Sunni Islam

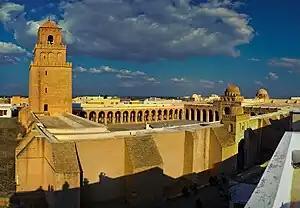
The Great Mosque of Kairouan (also known as the Mosque of Uqba) in the city of Kairouan, Tunisia, was, particularly from the 9th to 11th century, an important center of Islamic learning with an emphasis on the Maliki Madh'hab.

There are many intellectual traditions within the field of "Shari'ah" (Islamic law), often referred to as "Madh'habs" (legal schools). These varied traditions reflect differing viewpoints on some laws and obligations within Islamic law. While one school may see a certain act as a religious obligation, another may see the same act as optional. These schools are not regarded as sects; rather, they represent differing viewpoints on issues that are not considered the core of Islamic belief. Historians have differed regarding the exact delineation of the schools based on the underlying principles they follow.